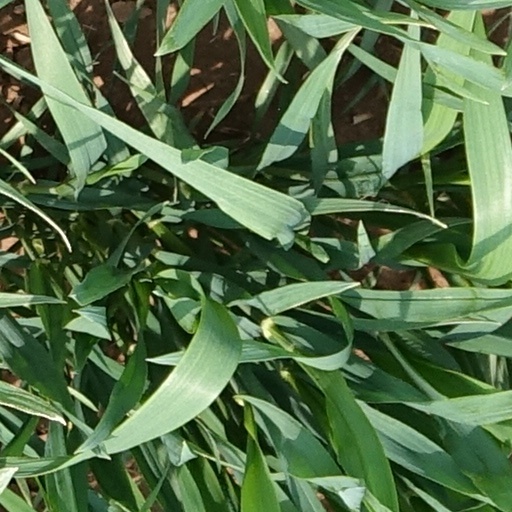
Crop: wheat